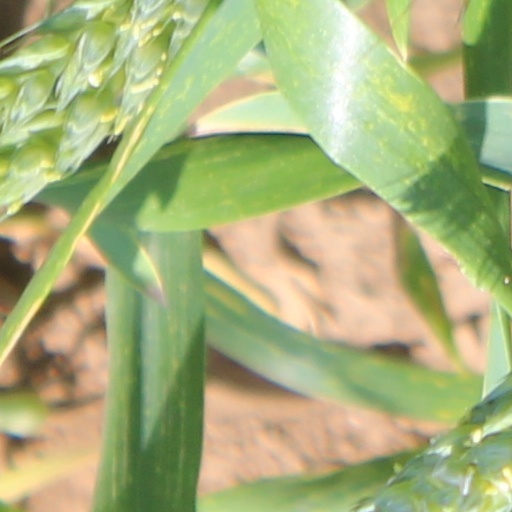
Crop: wheat